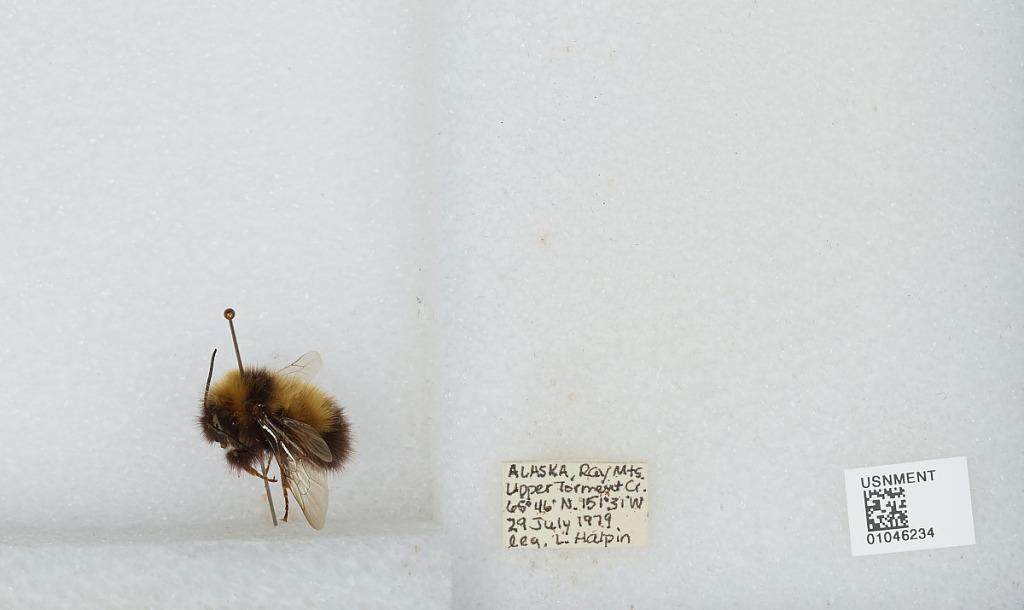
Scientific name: Bombus sp.
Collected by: L. Halpin
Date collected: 1929-7-29
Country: United States
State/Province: Alaska
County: Yukon-Koyukuk
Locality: Ray Mountains, Upper Torment Creek
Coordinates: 65.77, -151.52